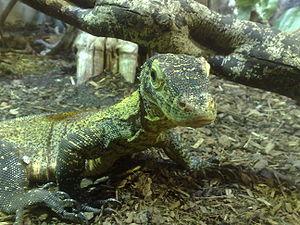
Le Dragon de Komodo ou Varan de Komodo est une espèce de varan qui se rencontre dans les îles de Komodo, Rinca, Florès, Gili Motang et Gili Dasami en Indonésie centrale. Membre de la famille des varanidés, c'est la plus grande espèce vivante de lézard, avec une longueur moyenne de 2 à 3 mètres et une masse d'environ 70 kg. Sa taille inhabituelle est parfois attribuée au gigantisme insulaire car il n'existe pas, dans son habitat naturel, d'autres animaux carnivores pouvant occuper ou partager sa niche écologique, ainsi qu'à ses faibles besoins en énergie. Il est possible que cet animal soit au contraire une forme naine du Mégalania, un varan géant de 8 mètres de long ayant vécu en Australie au moins jusqu'à l'arrivée des premiers aborigènes. En raison de leur taille, ces varans, avec l'aide de bactéries symbiotiques, dominent les écosystèmes dans lesquels ils vivent. Bien que les dragons de Komodo mangent surtout des charognes, ils se nourrissent également d'animaux qu'ils chassent.